Cornille

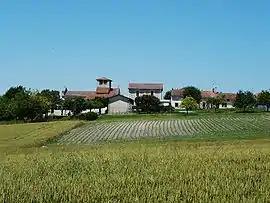
A general view of Cornille

Cornille is a commune in the Dordogne department in Nouvelle-Aquitaine in southwestern France.